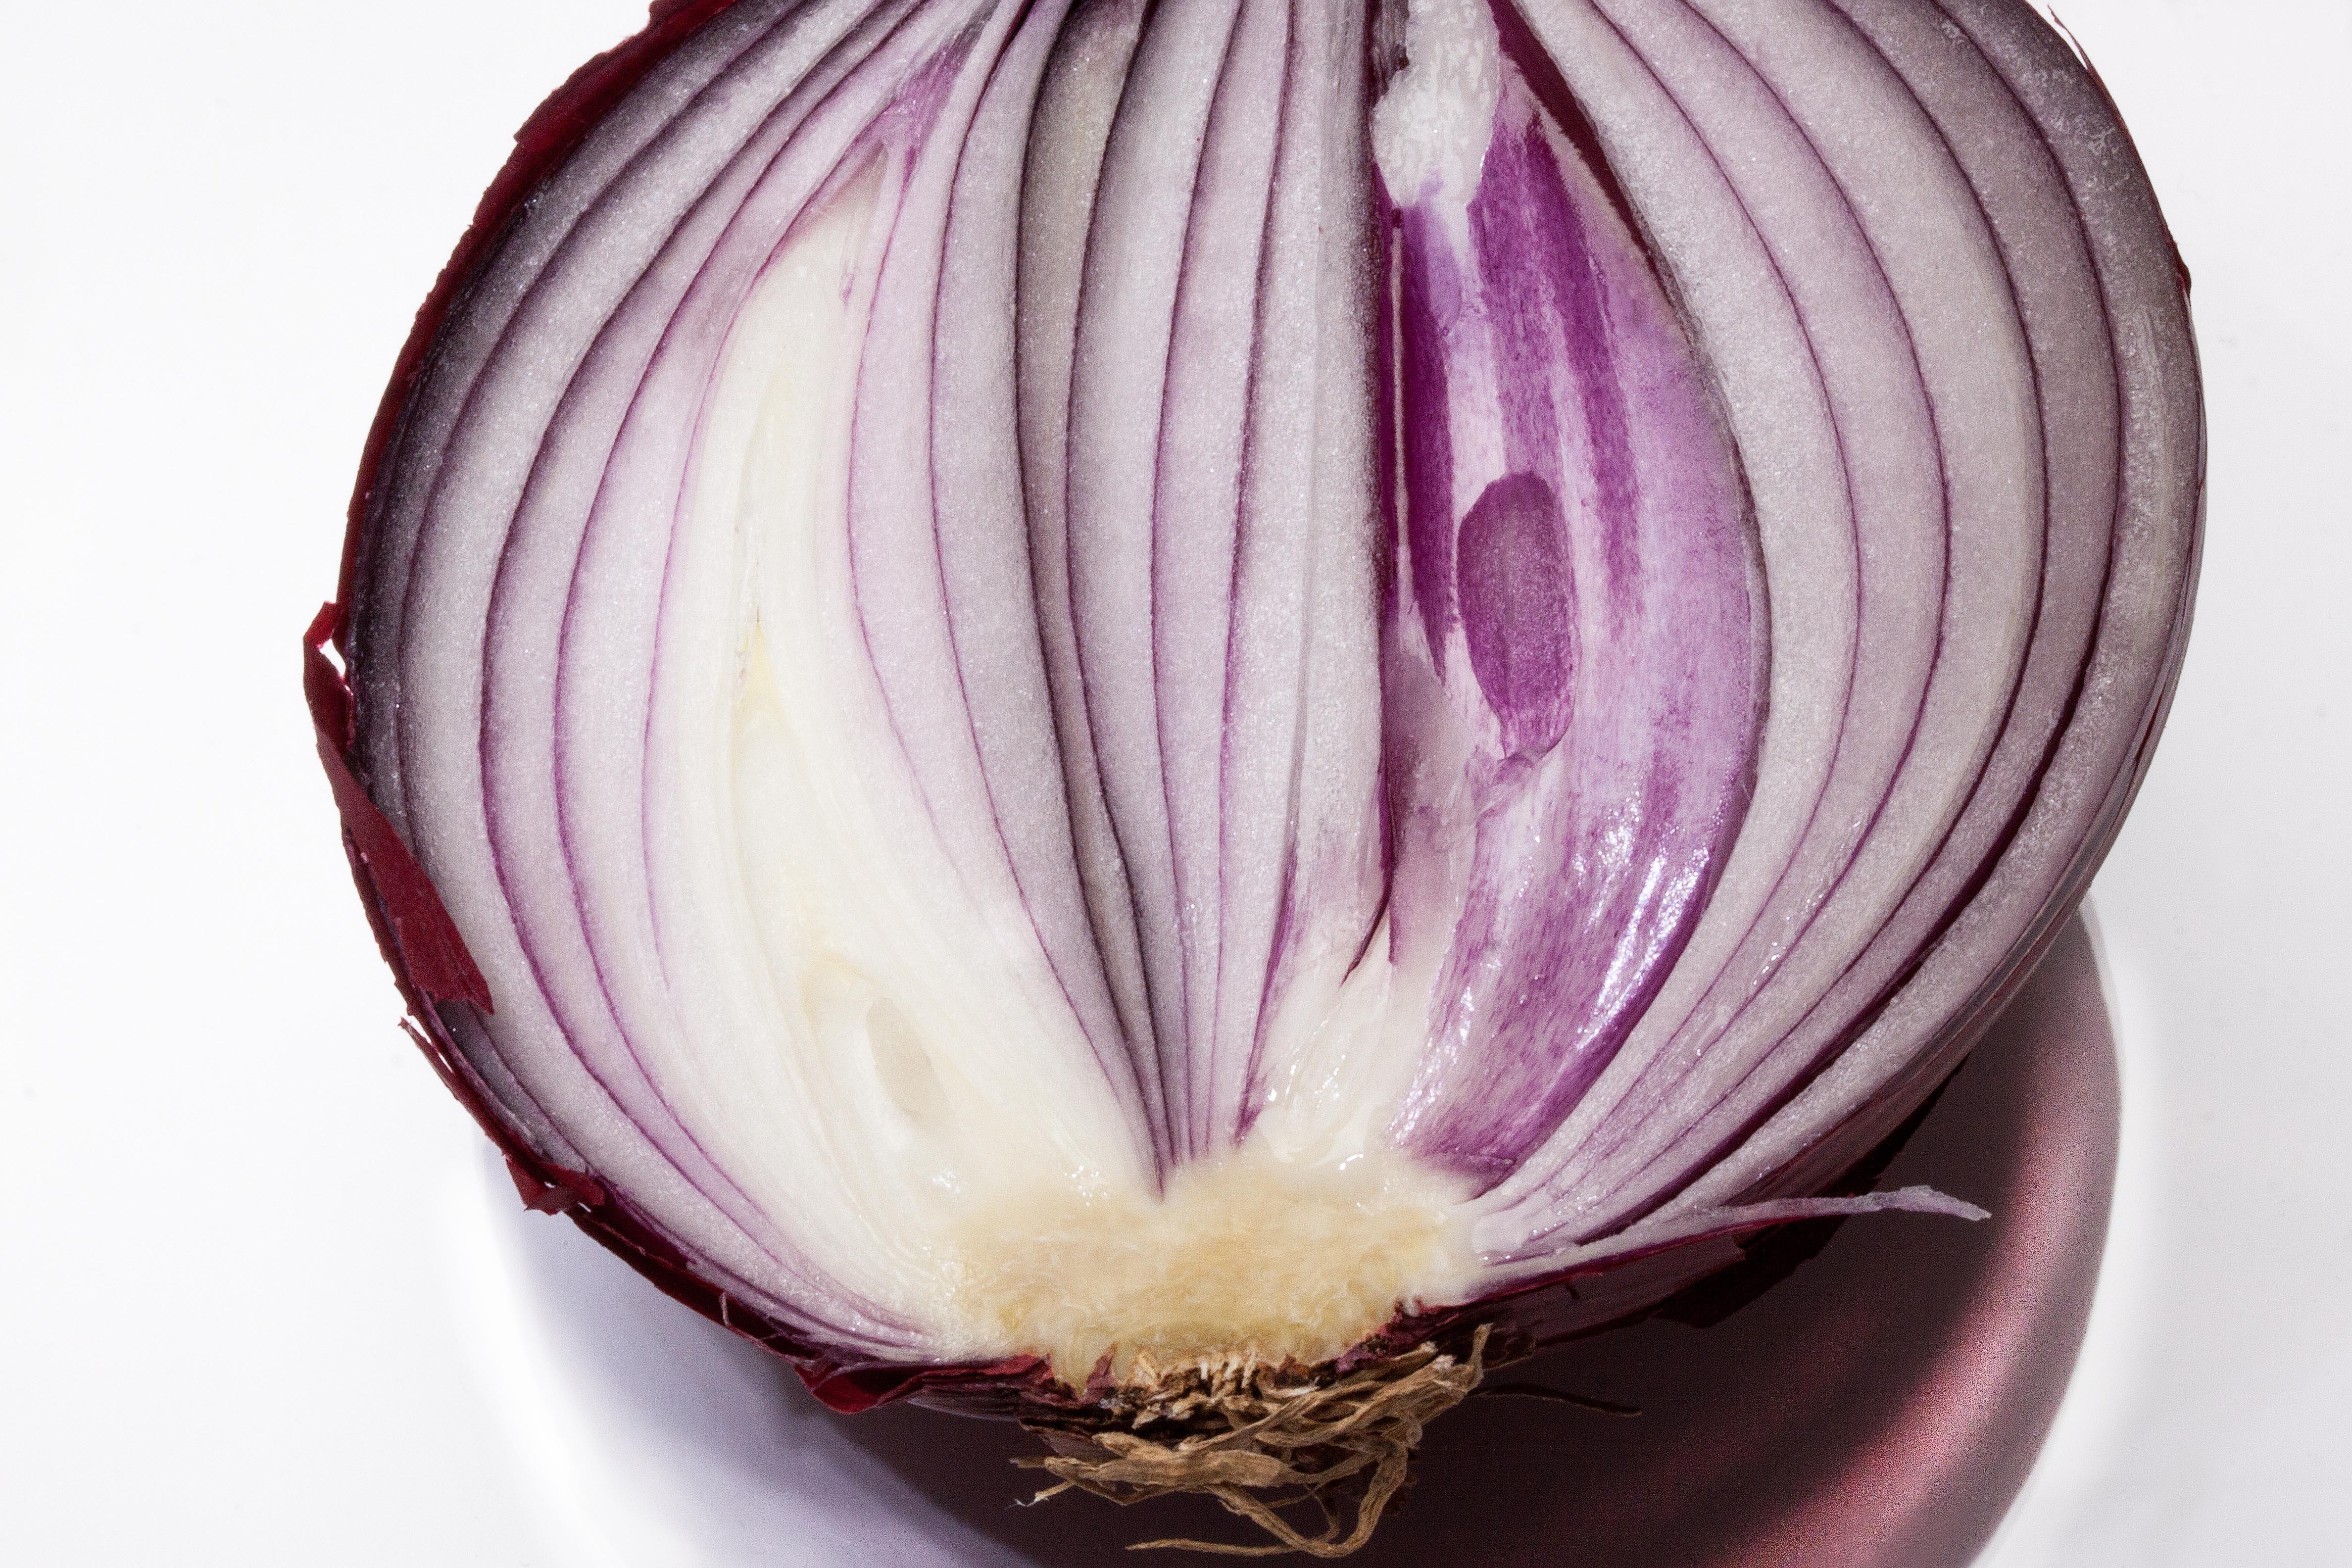
plant, flower, purple, petal, food, produce, vegetable, onion, skin, thistle, raw, layer, sliced, half, flowering plant, shallot, allium cepa, essential oils, red onion, antibacterial, land plant, onion genus, sulfide containing, half an onion